2009 24 Hours of Le Mans

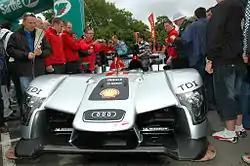
An Audi R15 TDI during scrutineering. Michelin decals are placed on one of the protested aerodynamic elements.

The race began at 15:00 local time (UTC+2) 13 June 2009, with Franck Montagny in the pole position Peugeot 908 HDi FAP leading the field. The race was started by the waving of the French tricolour by Fiat and Ferrari chairman Luca Cordero di Montezemolo, honoring the 60th anniversary of Ferrari's first victory at Le Mans.